Central Station (Buenos Aires)

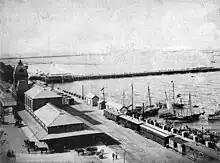
Lateral view of the station in 1885. At right, the Río de la Plata with the passenger pier and customs entrance.

When the Central Station was opened, the tracks ran from north to south directly alongside what was then the shores of the Río de la Plata. The Taylor Customs House with its loading bay was located in the south end of the station, and at the north end was the entrance to the passenger pier.